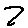
Label: 2